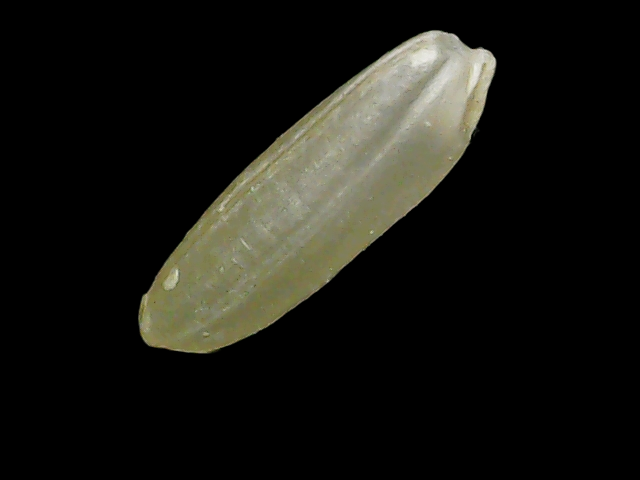
Rice variety: Binadhan11